Chillisquaque Creek

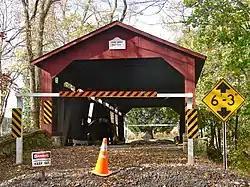
Rishel Covered Bridge

The watershed of Chillisquaque Creek has an area of . The mouth of the creek is in the United States Geological Survey quadrangle of Northumberland. However, its source is in the quadrangle of Washingtonville. The creek also passes through the quadrangle of Milton. The creek can be accessed from Pennsylvania Route 45, Pennsylvania Route 405, and Pennsylvania Route 642.